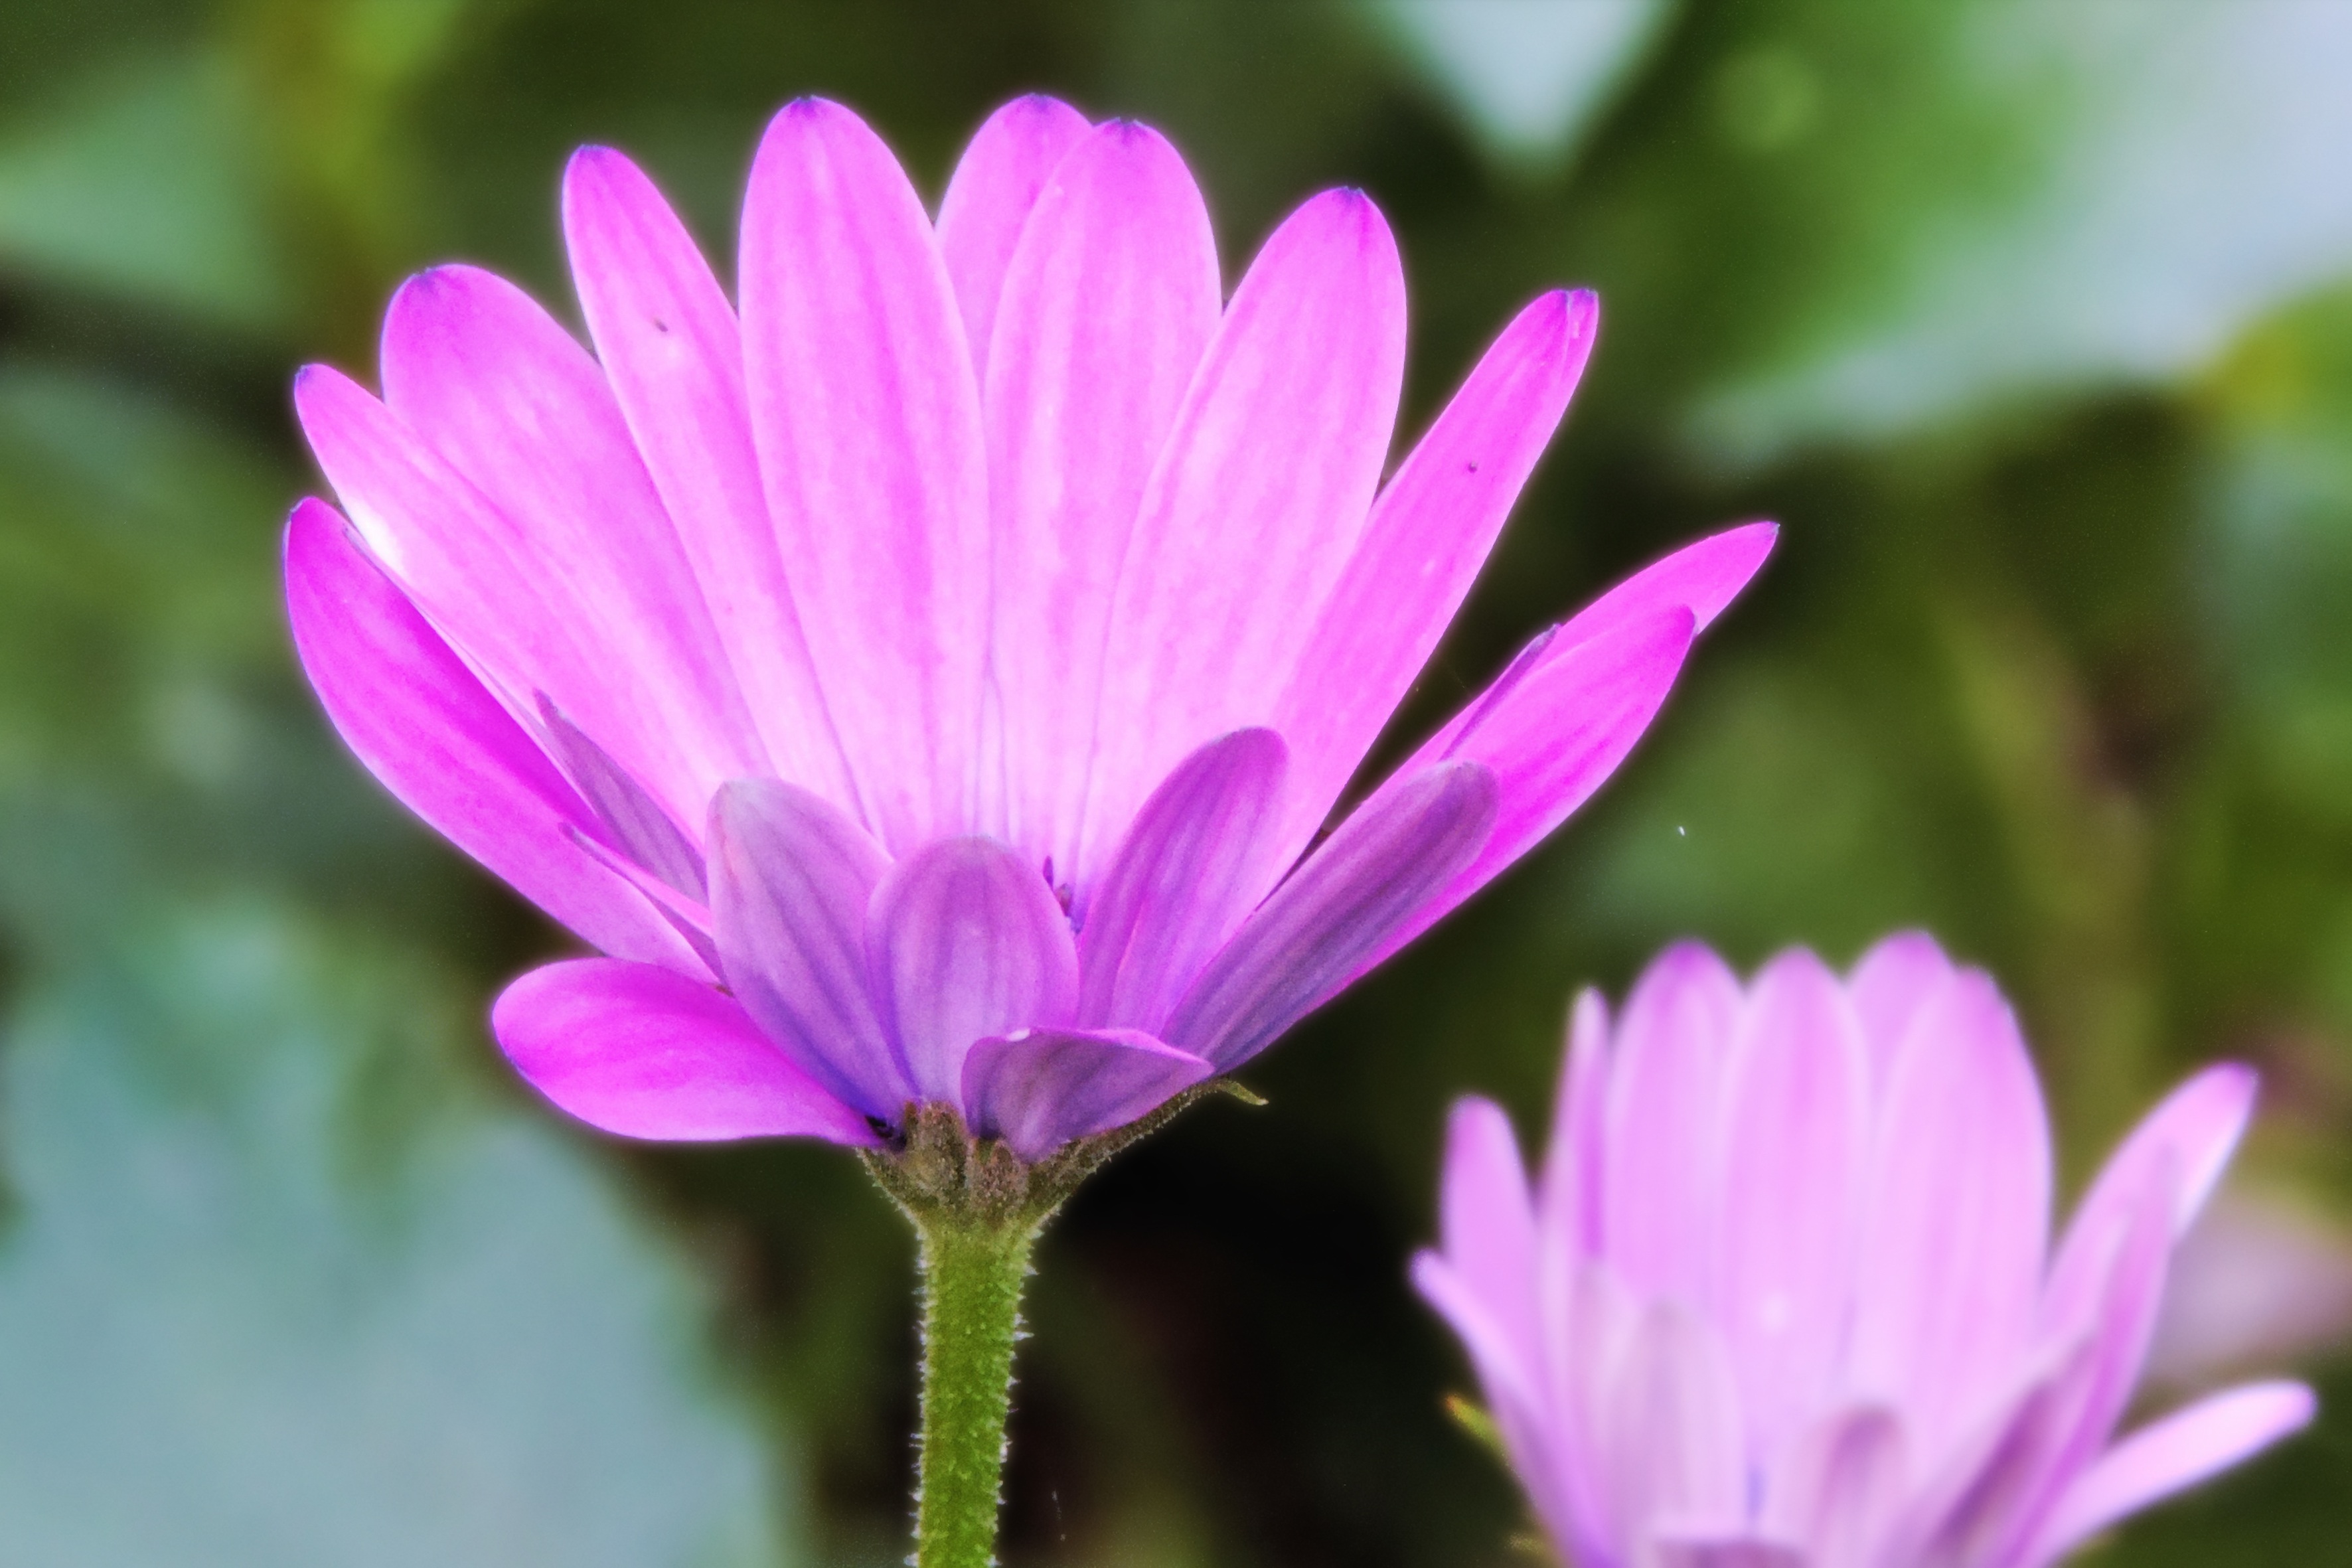
nature, blossom, plant, photography, flower, petal, bloom, daisy, botany, pink, flora, wildflower, close up, macro photography, flowering plant, daisy family, annual plant, plant stem, land plant, garden cosmos